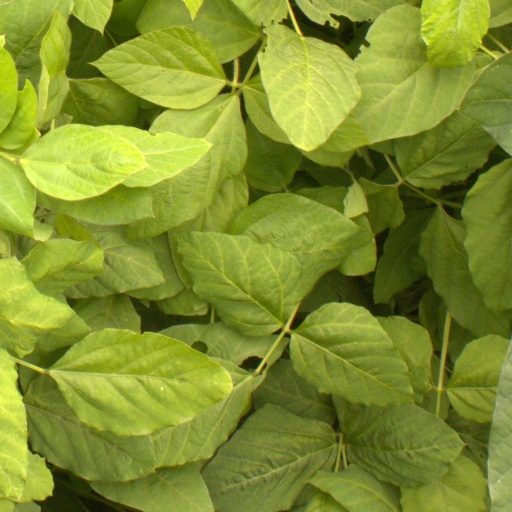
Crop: soybean